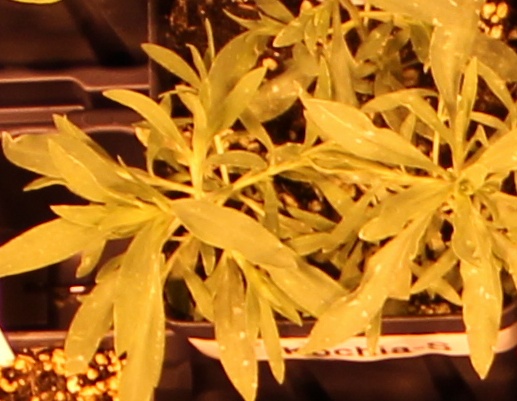
Label: Kochia